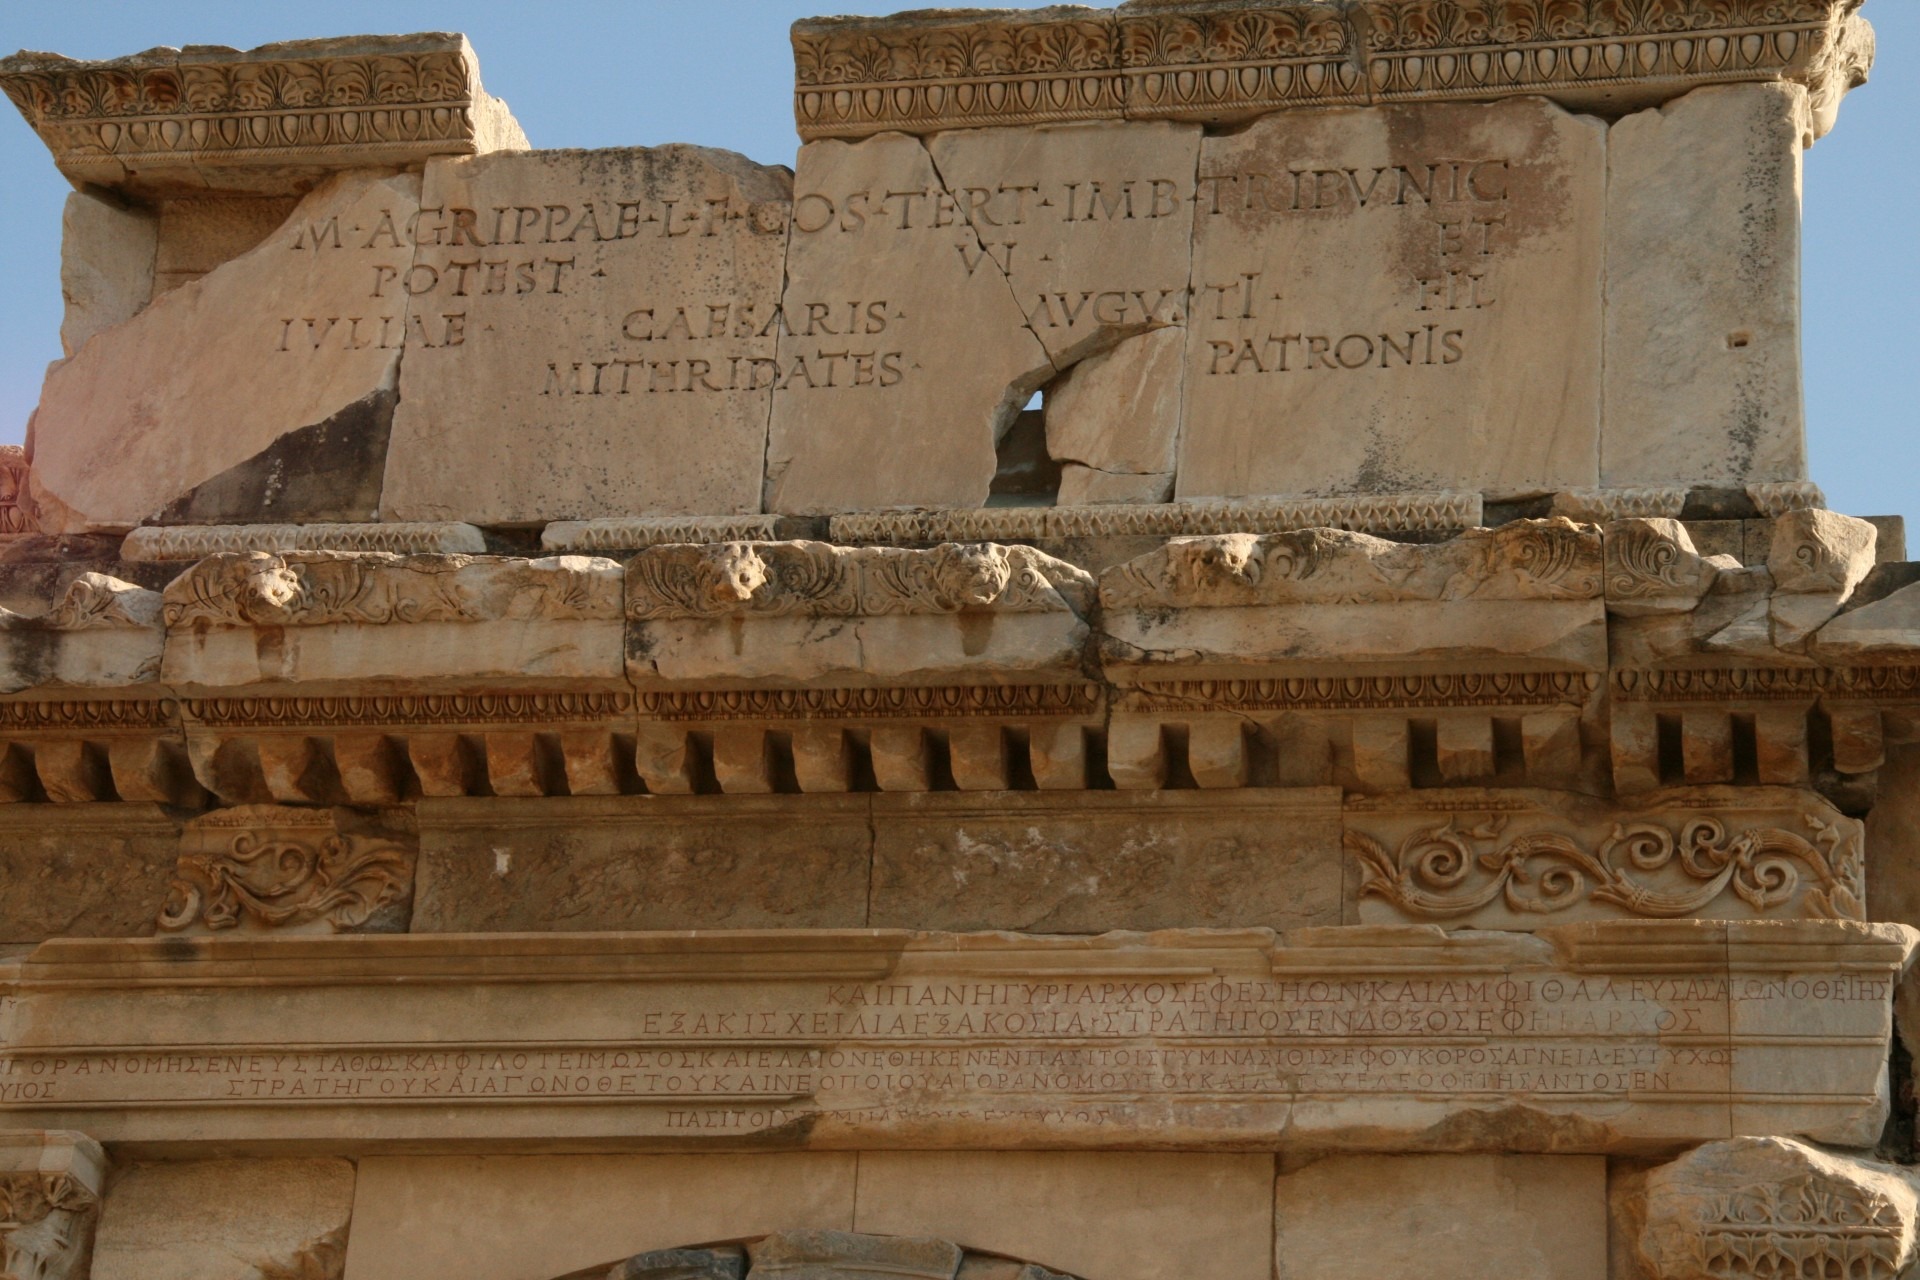
writing, architecture, structure, palace, old, monument, ancient, landmark, historic, temple, ruins, turkey, culture, history, historical, carving, ancient rome, archaeological site, stone carving, unesco world heritage site, roman temple, hindu temple, historic site, ephesus, ancient history, egyptian temple, ancient roman architecture, ancient greek temple